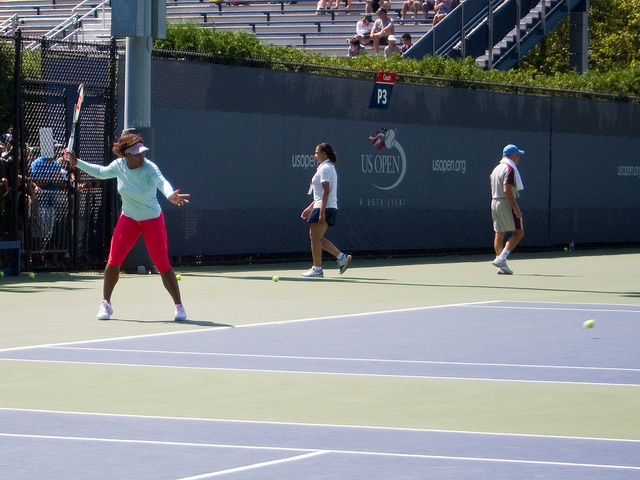
người phụ nữ đang cầm vợt đánh tennis trên sân